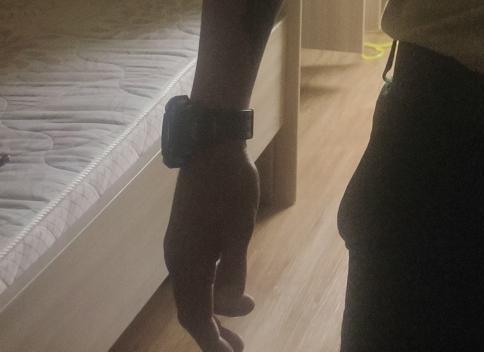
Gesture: no_gesture